History of the English monarchy

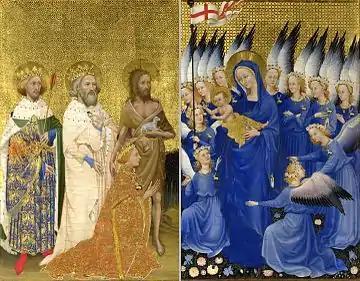
The Wilton Diptych, , was painted for Richard II and illustrates his high view of kingship. The king is shown kneeling before Madonna and Child to receive St. George's Cross. Standing behind the king are John the Baptist and two royal saints of England Edward the Confessor and Edmund the Martyr.

In 1324, Edward's wife Isabella and their son, Prince Edward, traveled to France on a diplomatic mission. While there, the Queen formed an alliance with Roger Mortimer, a marcher lord who had fought against Edward in the Despenser War. At the head of a mercenary army, they invaded England in 1326. Important noblemen defected to the Queen's cause, and London rose in revolt. Meanwhile, the King and the Dispensers fled to Wales. On October 26, Isabella and Mortimer proclaimed that in the King's absence power temporarily resided with the fourteen-year-old Prince Edward. Having been abandoned by most of his household, the King was captured on 16 November.